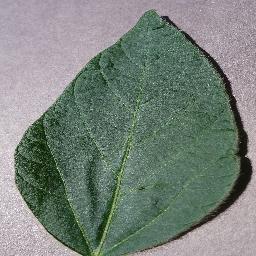
Label: Soybean___healthy